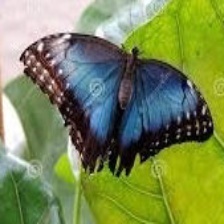
Species: BLUE MORPHO